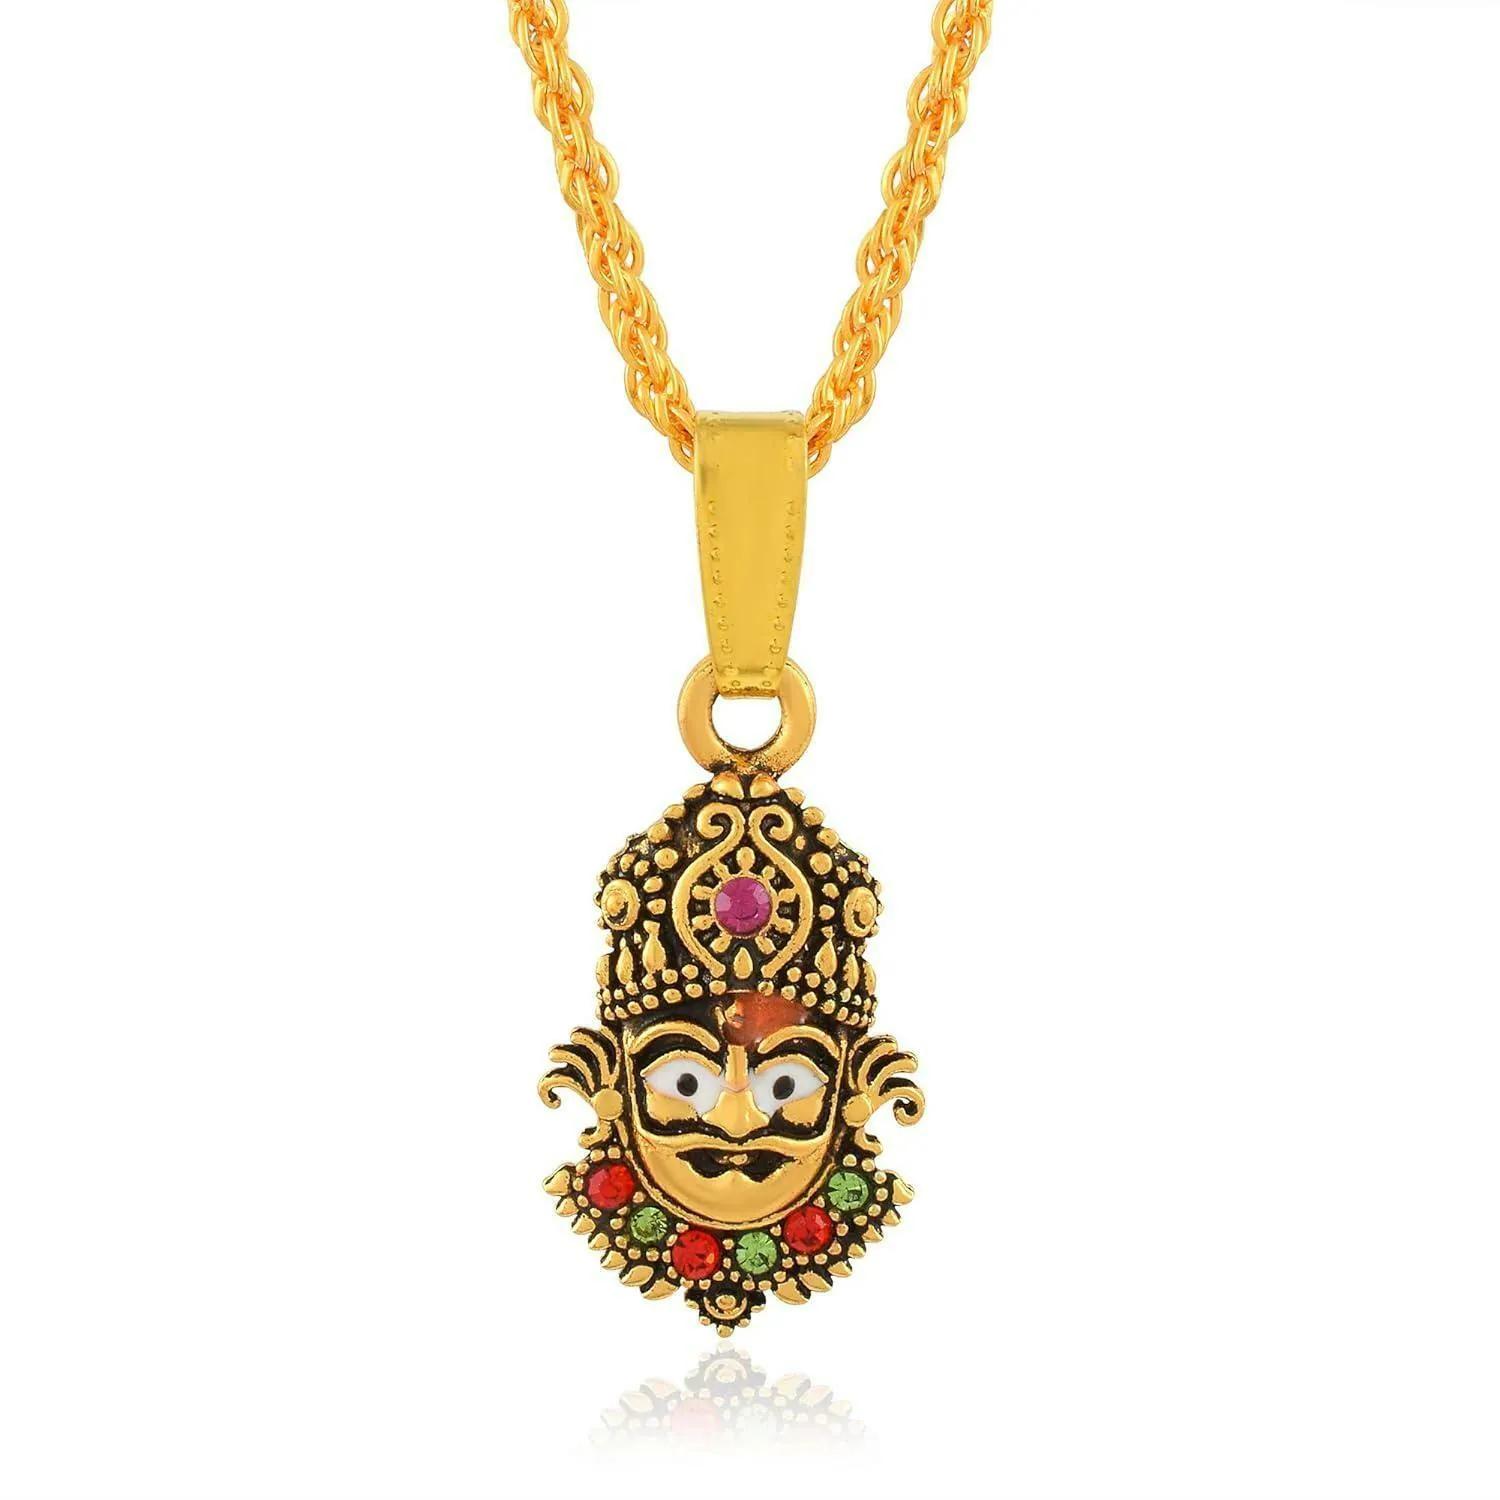
Morir Unisex Adult Gold Necklace With Rope Chain
Type: Necklaces & Pendants
Brand: MORIR
Price: Rs. 299
Oxidized metal gold finish small size stone studded khatu shyam barbarika headMulti Colorface pendant necklace with chain jewellery for unisex.
Features: Oxidized Metal Gold Finish Small Size Stone Studded Khatu Shyam Barbarika Head/Face Pendant Necklace With Chain Jewellery For Unisex,Made In India : All Our Products Are Manufactured In India And Are Exclusively Crafted To Adorn Your Persona.,Size: 0.18 Inch X 0.39 Inch. Weight : 7.50 Gms.,Nickel And Lead Less As Per Standards That Makes It Very Skin Friendly. The Plating Is Non-Allergic And Safe For All Environments.,Suitable For Any Outfit And Any Occasion.